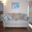
Label: couch